Helen Clark

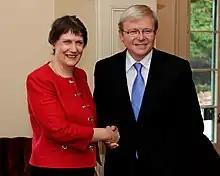
Clark with Australian Prime Minister (and Labor Party leader) Kevin Rudd, 12 February 2010

Clark's major overseas visit of her third term was a trip to the United States in March 2007, where she met with George W. Bush in Washington. Despite her strained relationship with the President, they agreed on many issues, including working cooperatively in foreign affairs, commerce and the need for both nations to work toward energy security.